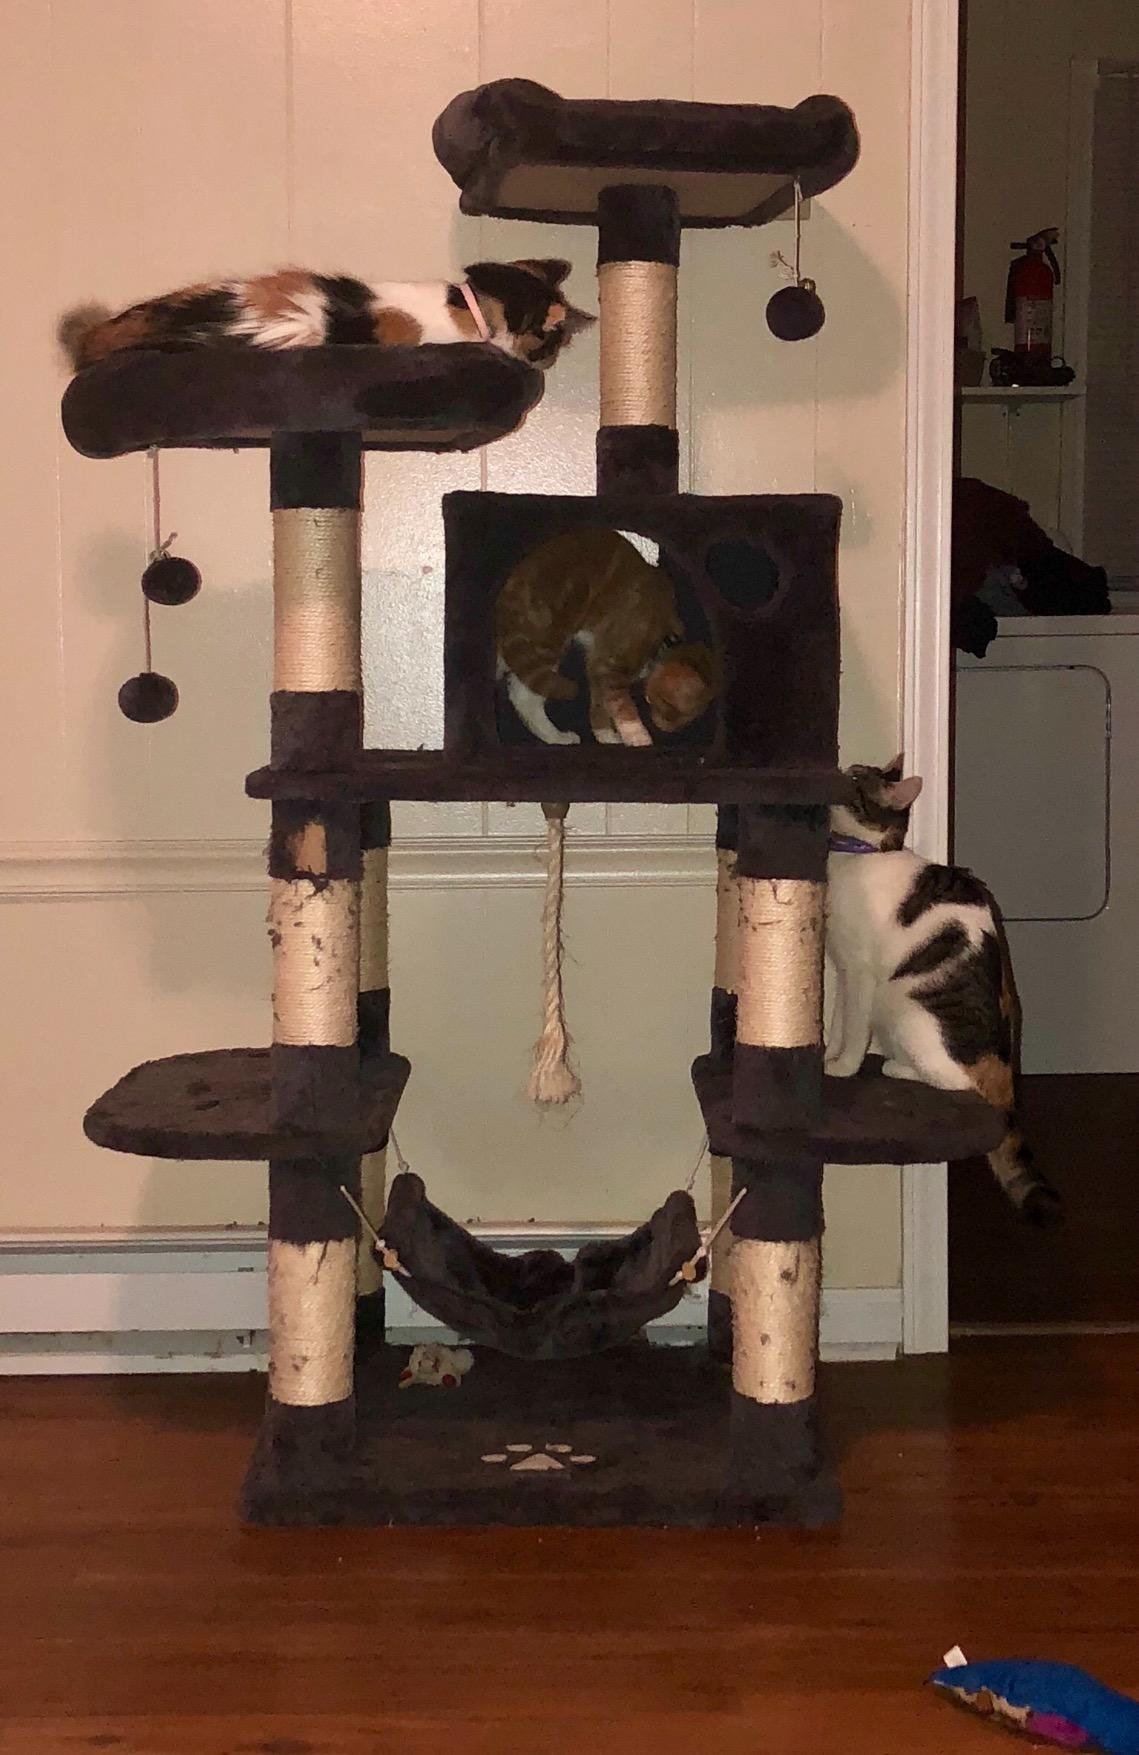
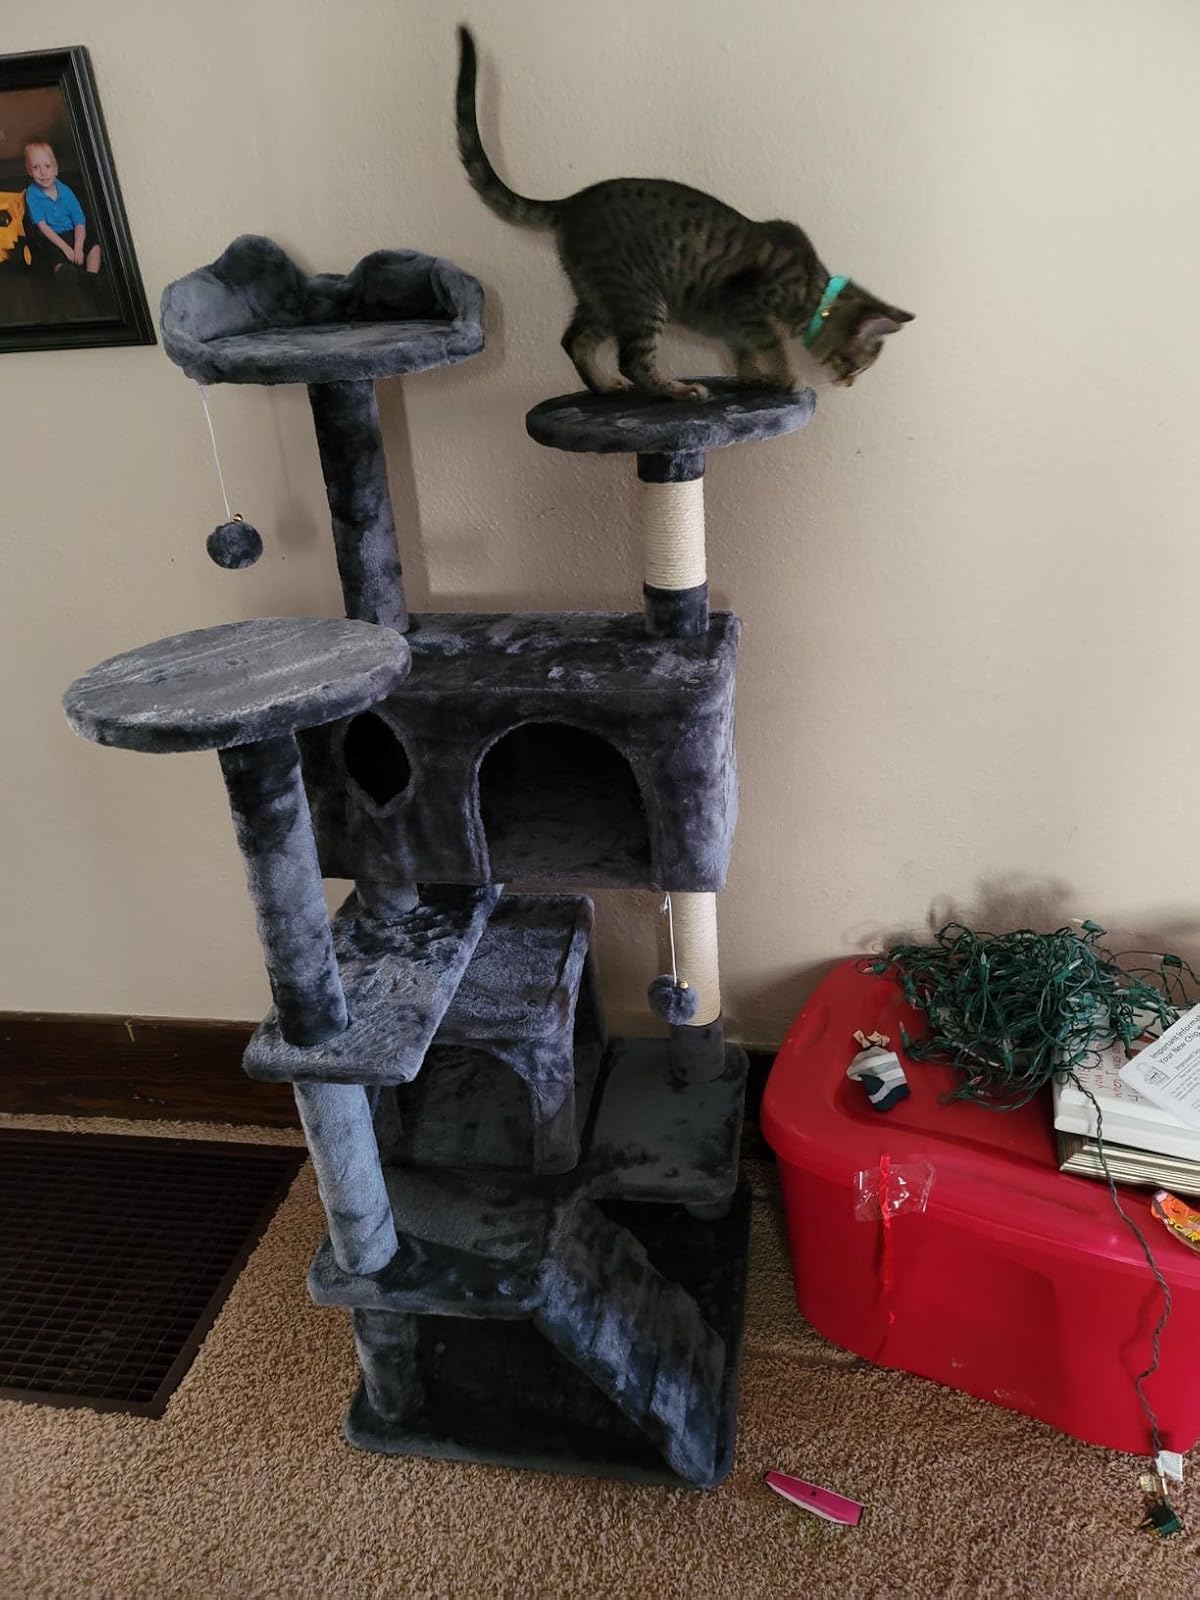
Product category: items_cat tree
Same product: no